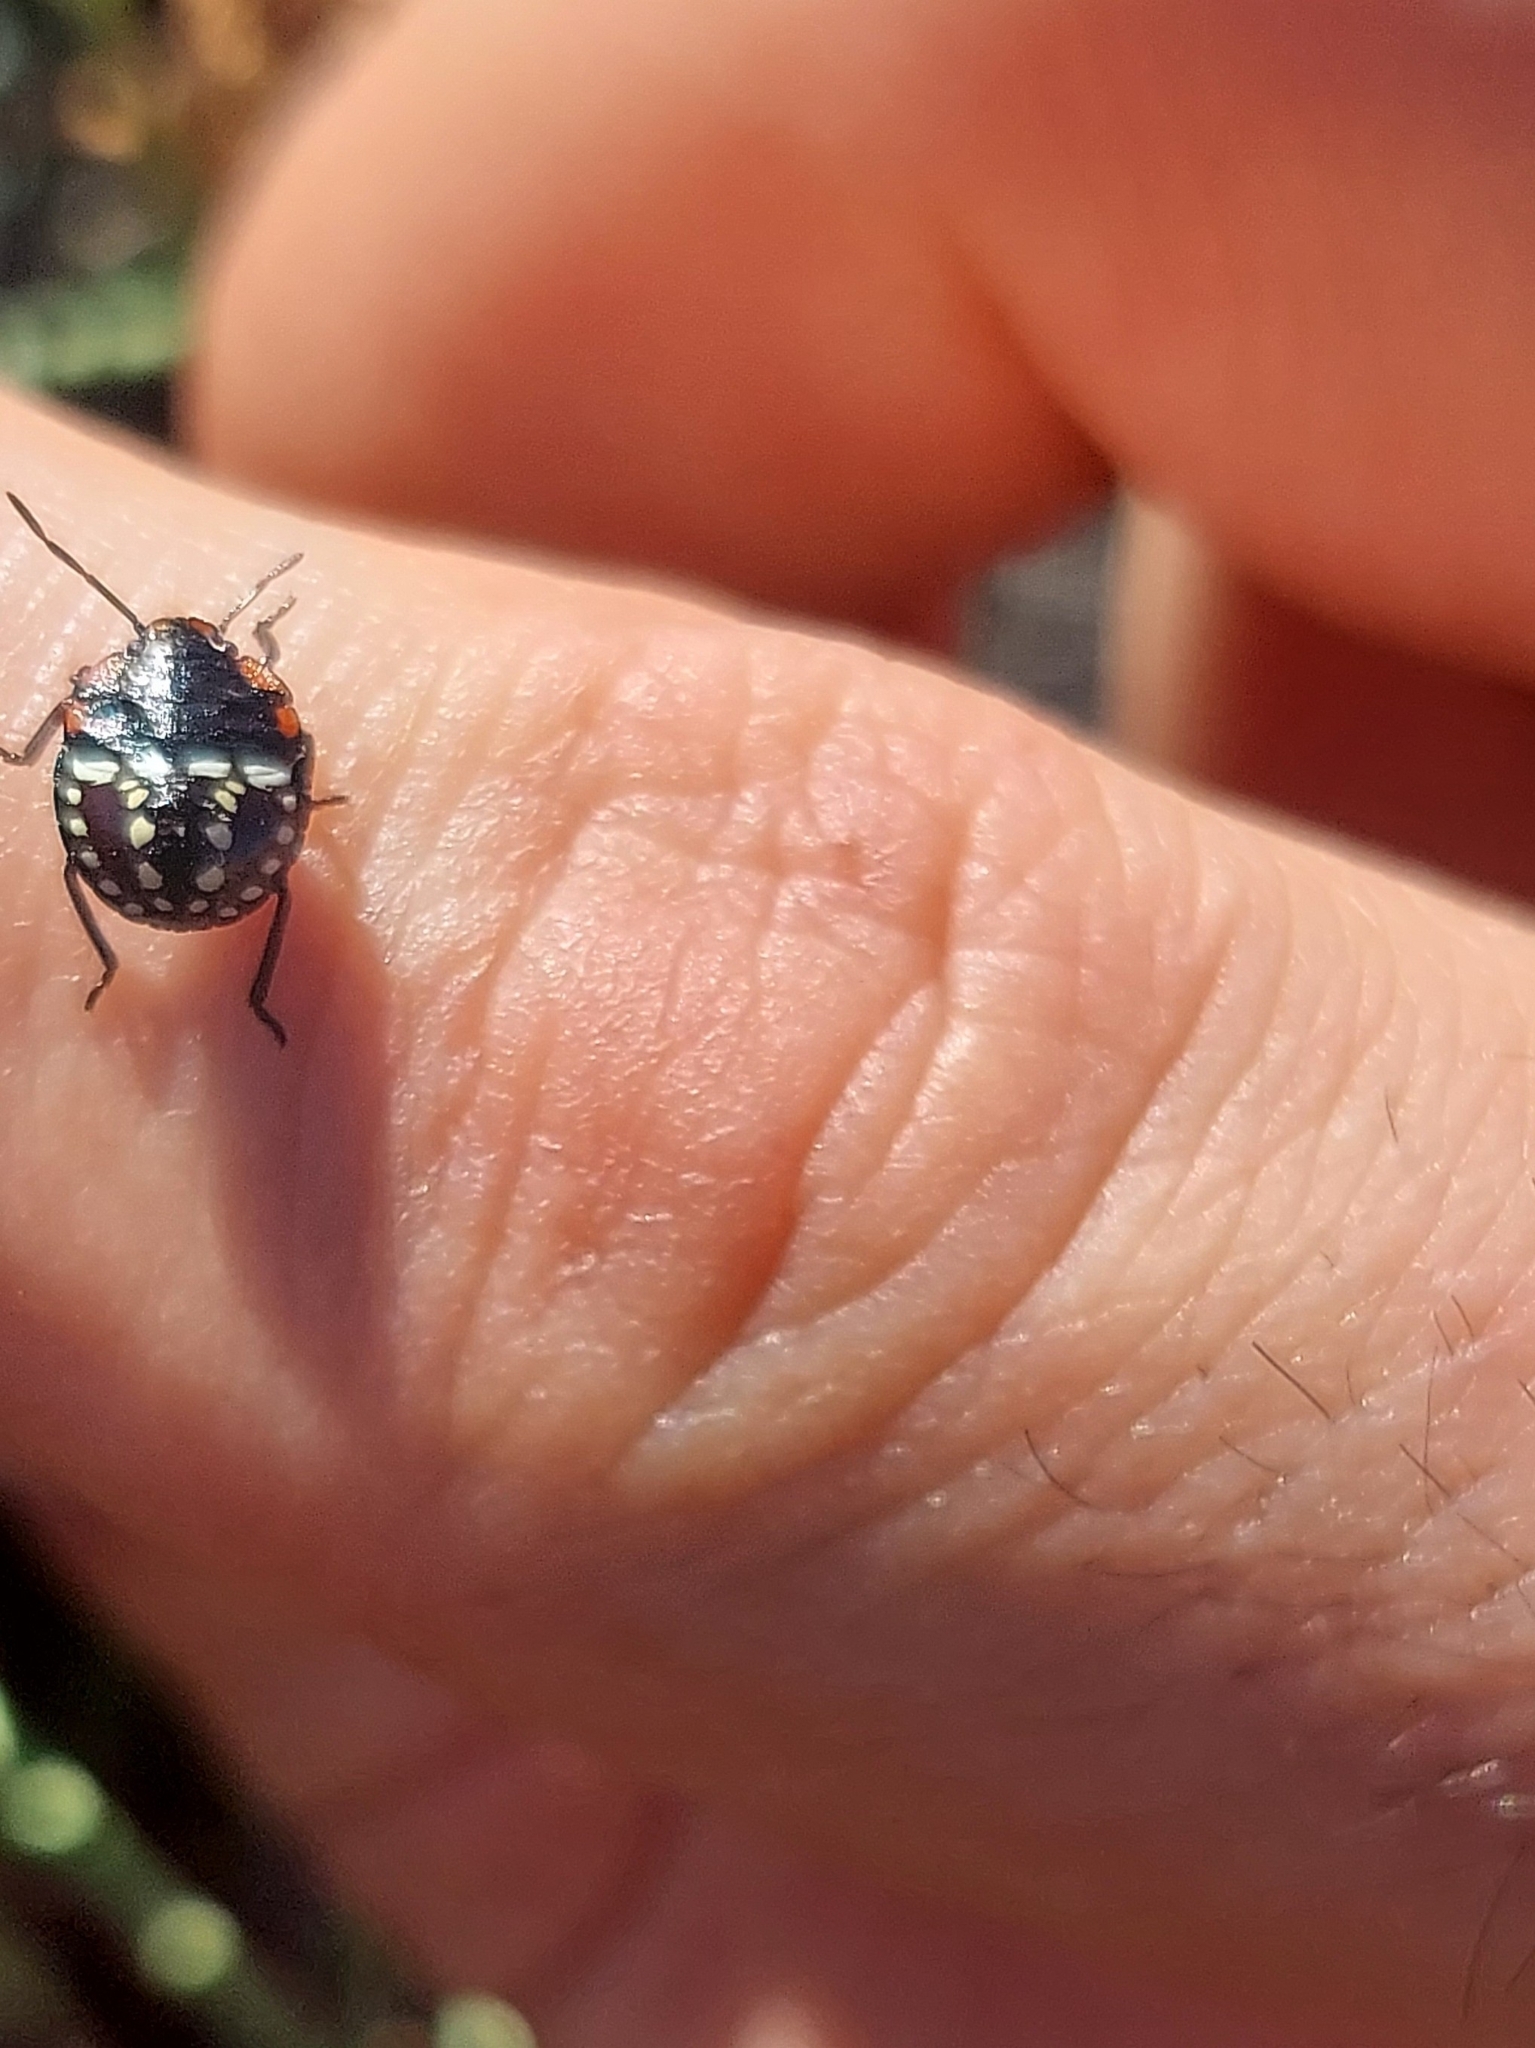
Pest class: stink_bug